Jared Kushner

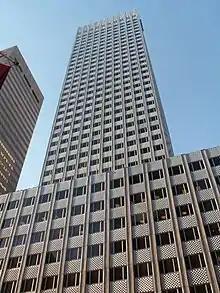
Kushner Companies purchased 666 Fifth Avenue in 2007 for $1.8 billion, the most expensive single property purchase in US history at the time.

Kushner Companies purchased the office building at 666 Fifth Avenue in 2007, for a then-record price of $1.8 billion, most of it borrowed. He assumed the role of CEO in 2008. Following the property crash that year, the cash flow generated by the property was insufficient to cover its debt service, and the Kushners were forced to sell a controlling stake in the retail footage to The Carlyle Group and Stanley Chera and bring in Vornado Realty Trust as a 50% equity partner in the ownership of the building. By that time, Kushner Companies had lost more than $90 million on its investment. He was the face of the deal but his father Charles Kushner pushed him to do the deal.